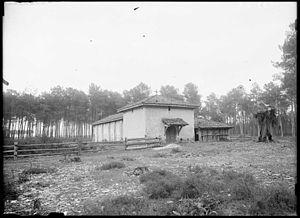
Reproduction numérique de l'œuvre Chapelle Saint-Pierre, réalisée par Félix Arnaudin à Mézos le 31 janvier 1906 selon la technique du gélatino bromure d'argent sur plaque de verre (13 x 18 cm)
La chapelle Saint-Pierre est un ancien lieu de culte catholique situé dans la commune de Mézos, dans le département français des Landes. Ses vestiges sont encore visibles à proximité de l'airial de Plinguet
Mézos est une commune du Sud-Ouest de la France, située dans le département des Landes. Elle appartient au Pays de Born.
Simon Arnaudin, dit Félix Arnaudin, né le 30 mai 1844 à Labouheyre et mort le 6 décembre 1921 dans la même ville, est un poète et photographe français spécialiste de la Haute-Lande.